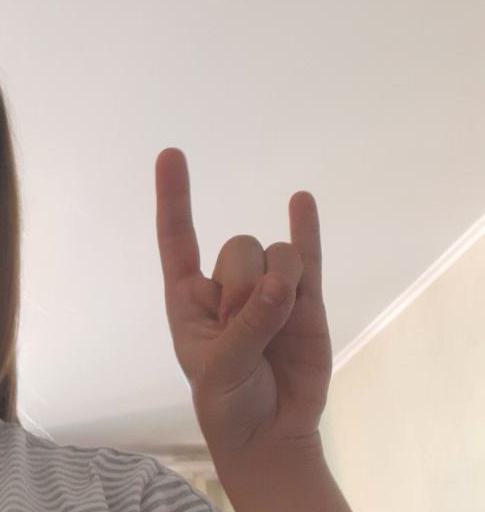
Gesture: rock